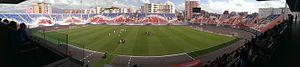
Le stade Loro-Boriçi est une enceinte sportive située dans la ville de Shkodër. C'est le deuxième plus grand stade de football albanais. Il a une capacité de 16 000 places.